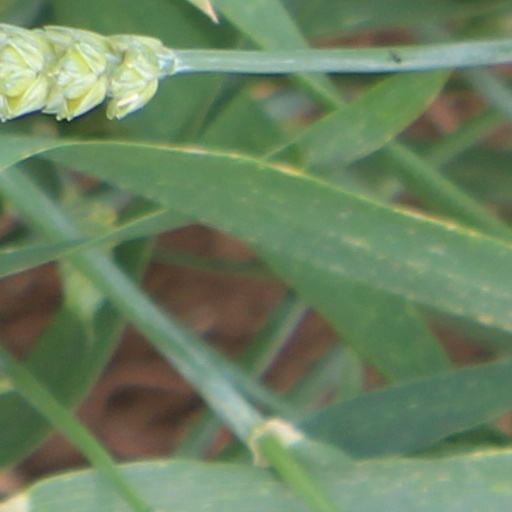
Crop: wheat